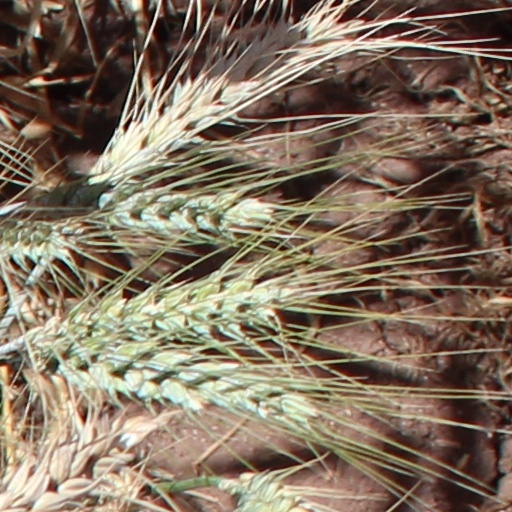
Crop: wheat